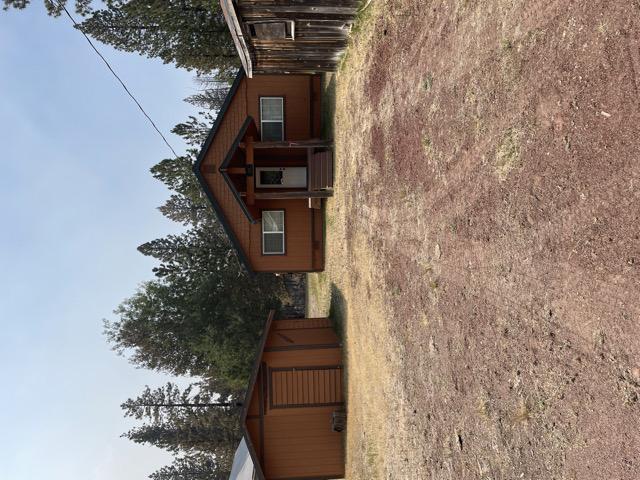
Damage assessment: no_damage